Dennis Diekmeier

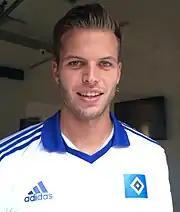
Diekmeier with Hamburger SV in 2014

Dennis Diekmeier (born 20 October 1989) is a German professional football manager of SV Sandhausen and former player.